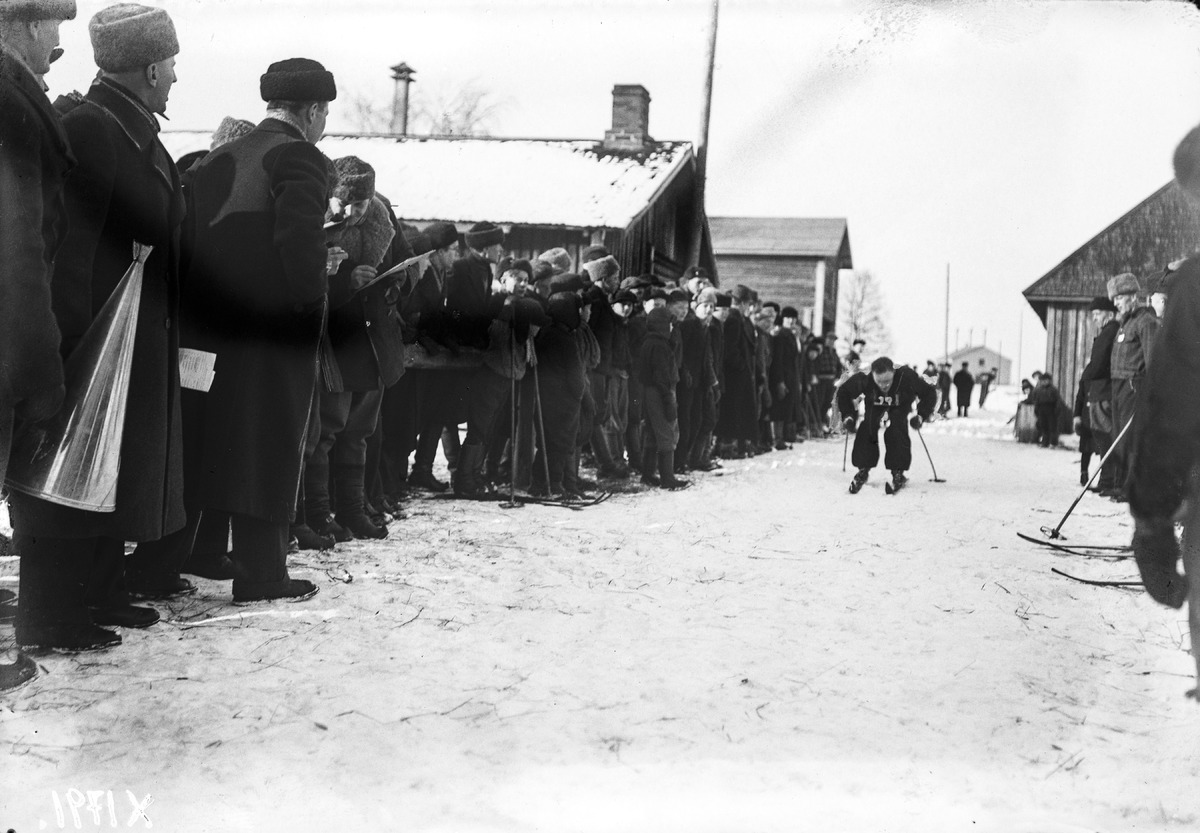
SVUL:n Oulun piirin hiihtomestaruuskilpailut Vihannissa
A skiing competition of the Oulu district of SVUL in Vihanti
sisällön kuvaus: SVUL:n Oulun piirin hiihtomestaruuskilpailut Vihannissa 19.2.1939. 10 km:n kilpailun voittaja, rantsilalainen Heikkilä saapumassa maaliin. content description: A skiing competition of the Oulu district of SVUL in Vihanti on February 19, 1939. The winner of the 10 km race, Heikkilä from Rantsila arriving to the finish line.
Vuosi: 1939
Paikka: Suomen entinen kunta/pitäjä, Vihanti, Suomi, Vihanti
Aiheet: hiihtokilpailut; SVUL; toiminta; kilpailut; urheilukilpailut; hiihtäjät; urheilijat; skiers; competitions; skiing competitions; athletes